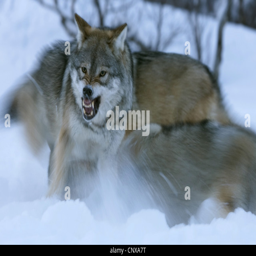
gray wolf , pack fighting on a snow field to establish dominance